Ballochney Railway

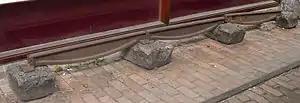
Fishbelly rail from the Cromford and High Peak Railway

Birkinshaw's patent malleable rails were ordered, as used on the . These had been a considerable technological advance on the cast iron rails used previously. The rails were and long, but there was a subsequent change to and long. This change may reflect improvements in manufacturing capability, which must have been at its technical limit at the time.